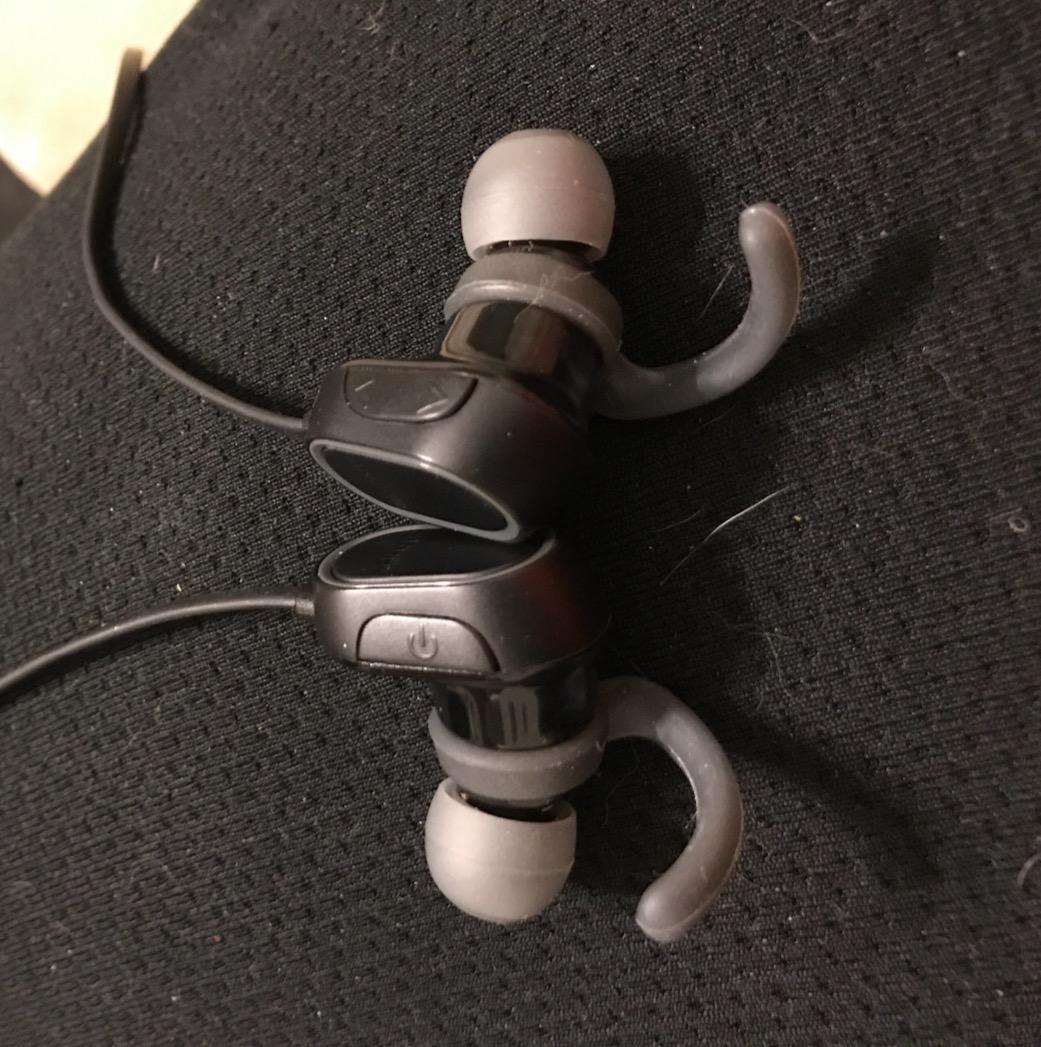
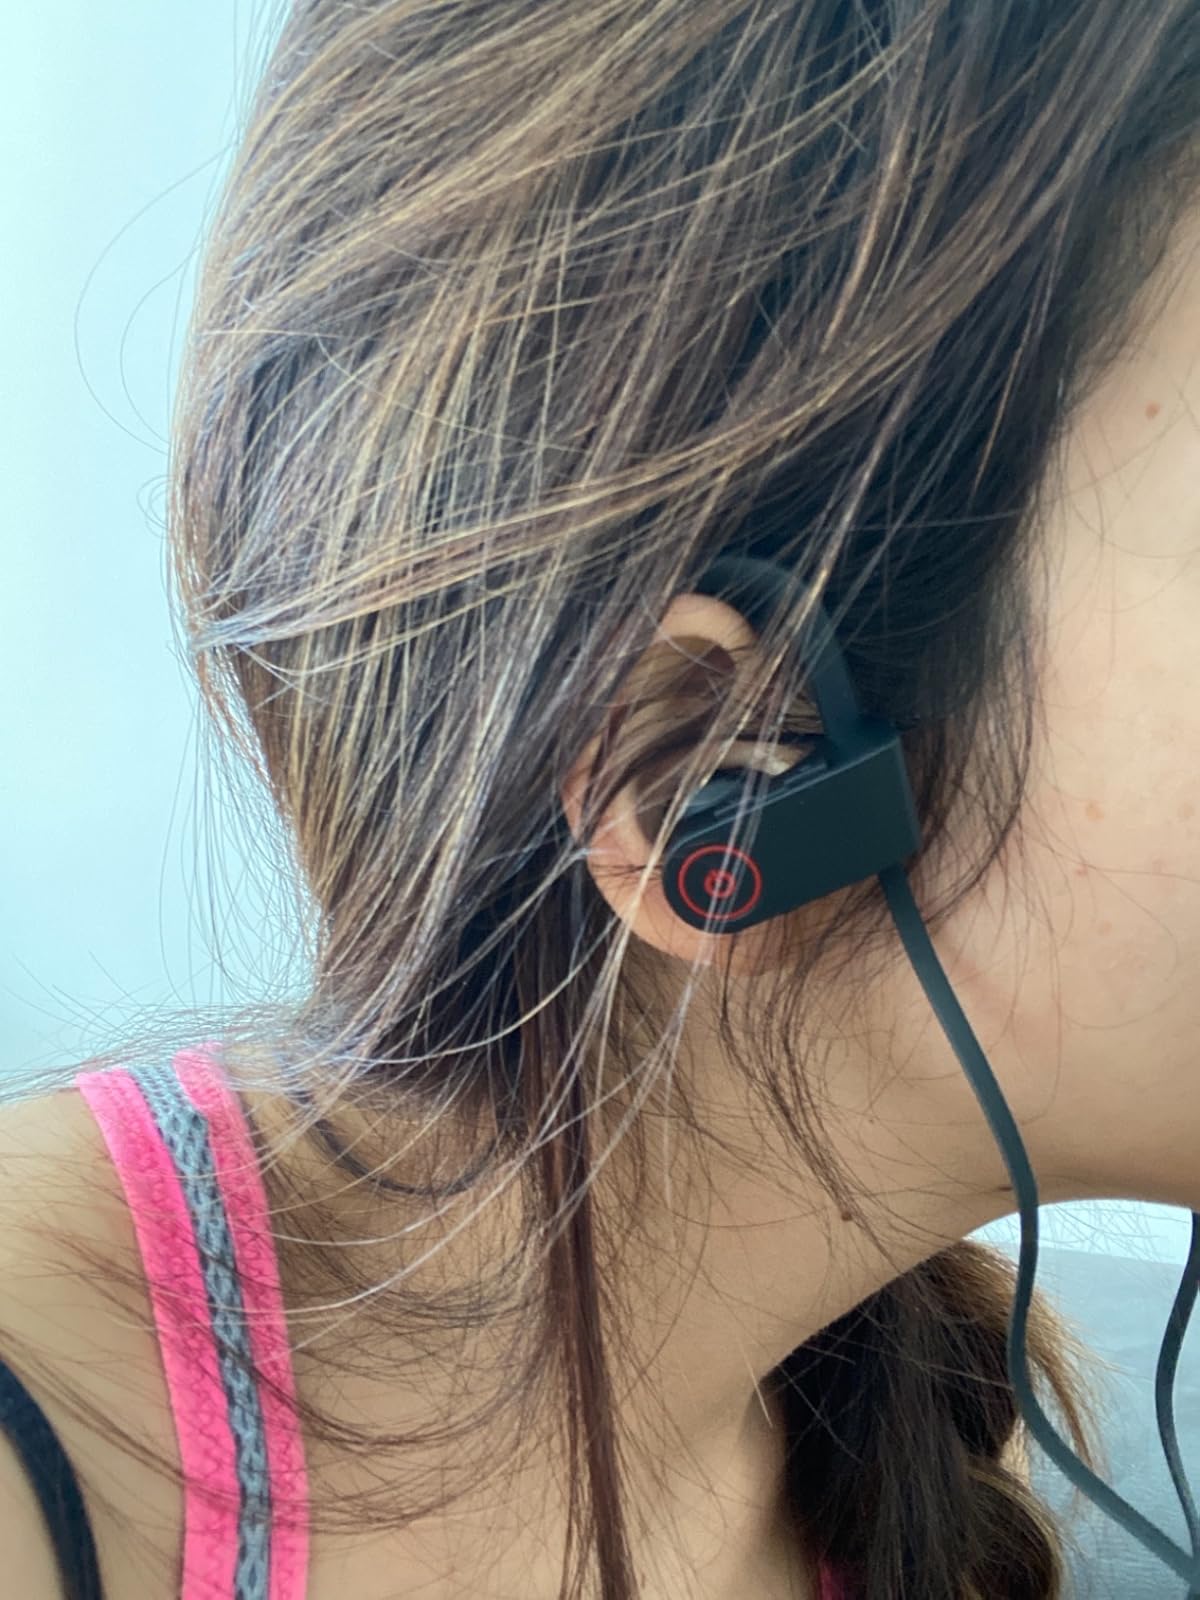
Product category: headphones
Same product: no